Rimini–Novafeltria railway

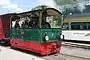
A Krauss steam locomotive belonging to the Rimini–Novafeltria railway at the Blonay–Chamby Museum Railway, July 2012

The route started in Rimini Centrale. Turning right (southwest) to follow the Ausa river, the line skirted Rimini's Roman amphitheatre and city walls. In front of the Arch of Augustus, an incongruous level crossing intersected the Via Flaminia. The line turned north at the present-day Parco Olga Bondi to reach its first station, Rimini Porta Montanara, near the eponymous gate. After a sharp 90-degree turn, the line headed west along the Marecchia valley, mostly alongside the SP258 provincial road. Its second stop was Fornaci, west of the present-day overpass of the state road. After Fornaci, the railway turned on a southeasterly bearing, meeting the stations of Spadarolo, Vergiano, Casale Sarzana, Sant'Ermete, Corpolò, and Villa Verucchio. Reaching the Marecchia, the line turned left (south) to serve Verucchio, then bent southwest to reach Dogana. It crossed the San Marino river to reach the station of Torello, then continued to reach Pietracuta. After Pietracuta, it crossed the Torrente Mazzocco to reach Bivio San Leo. Crossing the Marecchia at Ponte Santa Maria Maddalena, it made an S-bend, then continued southeast to Secchiano, Talamello-Campiano, and finally Novafeltria.